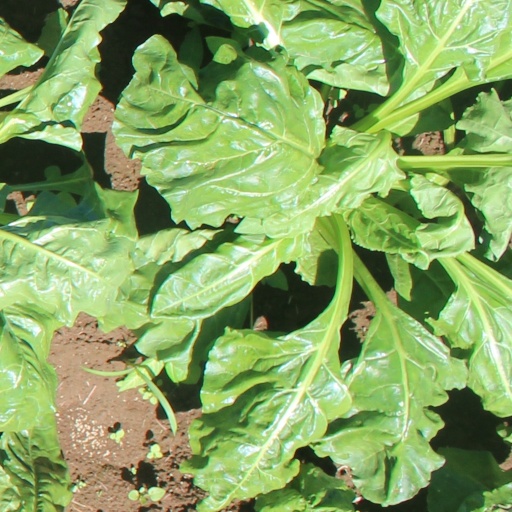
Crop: sugar beet